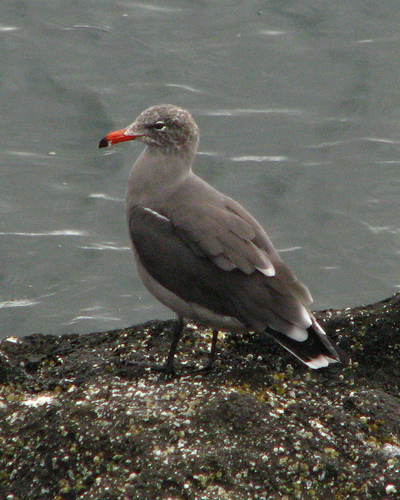
this bird is bigger than the average small bird, but has a small beak with the color of an orange koi fish, accompanied by a smooth gray body of feathers.
this is a grey bird with an orange and black beak, white belly, and black retrices with white tips.
a medium sized bird with a speckled cream and grey colored head, with grey and cream colored feathers throughout its body, and a black and white tail tip.
a medium sized bird with a orange bill, and grey wings
this bird is mostly grey with a long hooked bright orange bill.
this particular bird has a orange bill with a black tip
this particular bird has a gray belly and black breasts and orange bill with black tip
this bird is grey with black and has a long, pointy beak.
the bird head is small compared to the body, and the belly is grey.
this bird has a dark orange bill, with a grey back.
Species: Heermann Gull